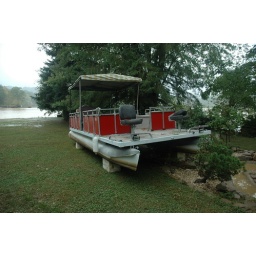
Charlie's boat in Reed's rock garden next to marina